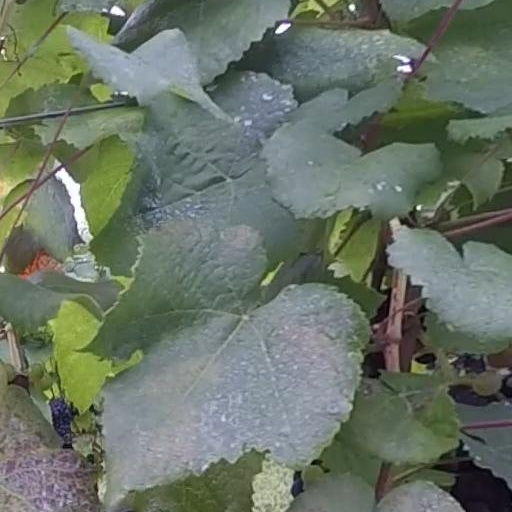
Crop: grape